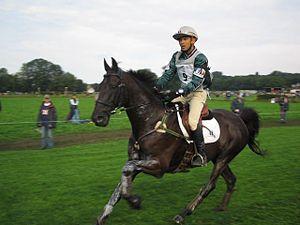
L'adjudant chef Gilles Viriciel sur Black Ring*Mili aux jeux équestres mondiaux de 2006 sur l'épreuve de cross du concours complet. Il termine à la 20e position.
Les Jeux équestres mondiaux de 2006 ont été organisés en Allemagne à Aix-la-Chapelle.